Alidosi family

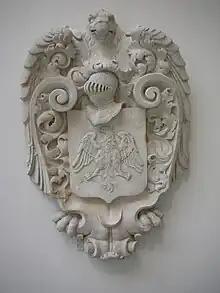
"Stemma" (Italian: coat-of-arms) of the Alidosi family from former Palazzo Alidosi at Cesena in Italy. Istrian stone, Medieval and Renaissance Gallery, Victoria & Albert Museum, London <a href="http%3A//m.vam.ac.uk/collections/item/O127005/coat-of-arms/">

The Alidosi or Alodosi are a family of Romagna, Italy, who held the "signoria" of the city of Imola during the Late Middle Ages. They were originary of the Santerno valley.